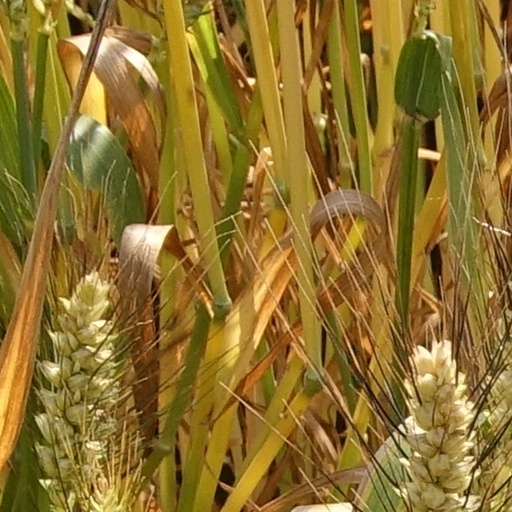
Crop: wheat